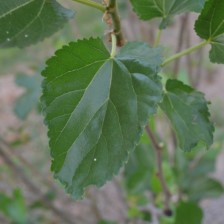
Variety: ChiangMaiBuriram60